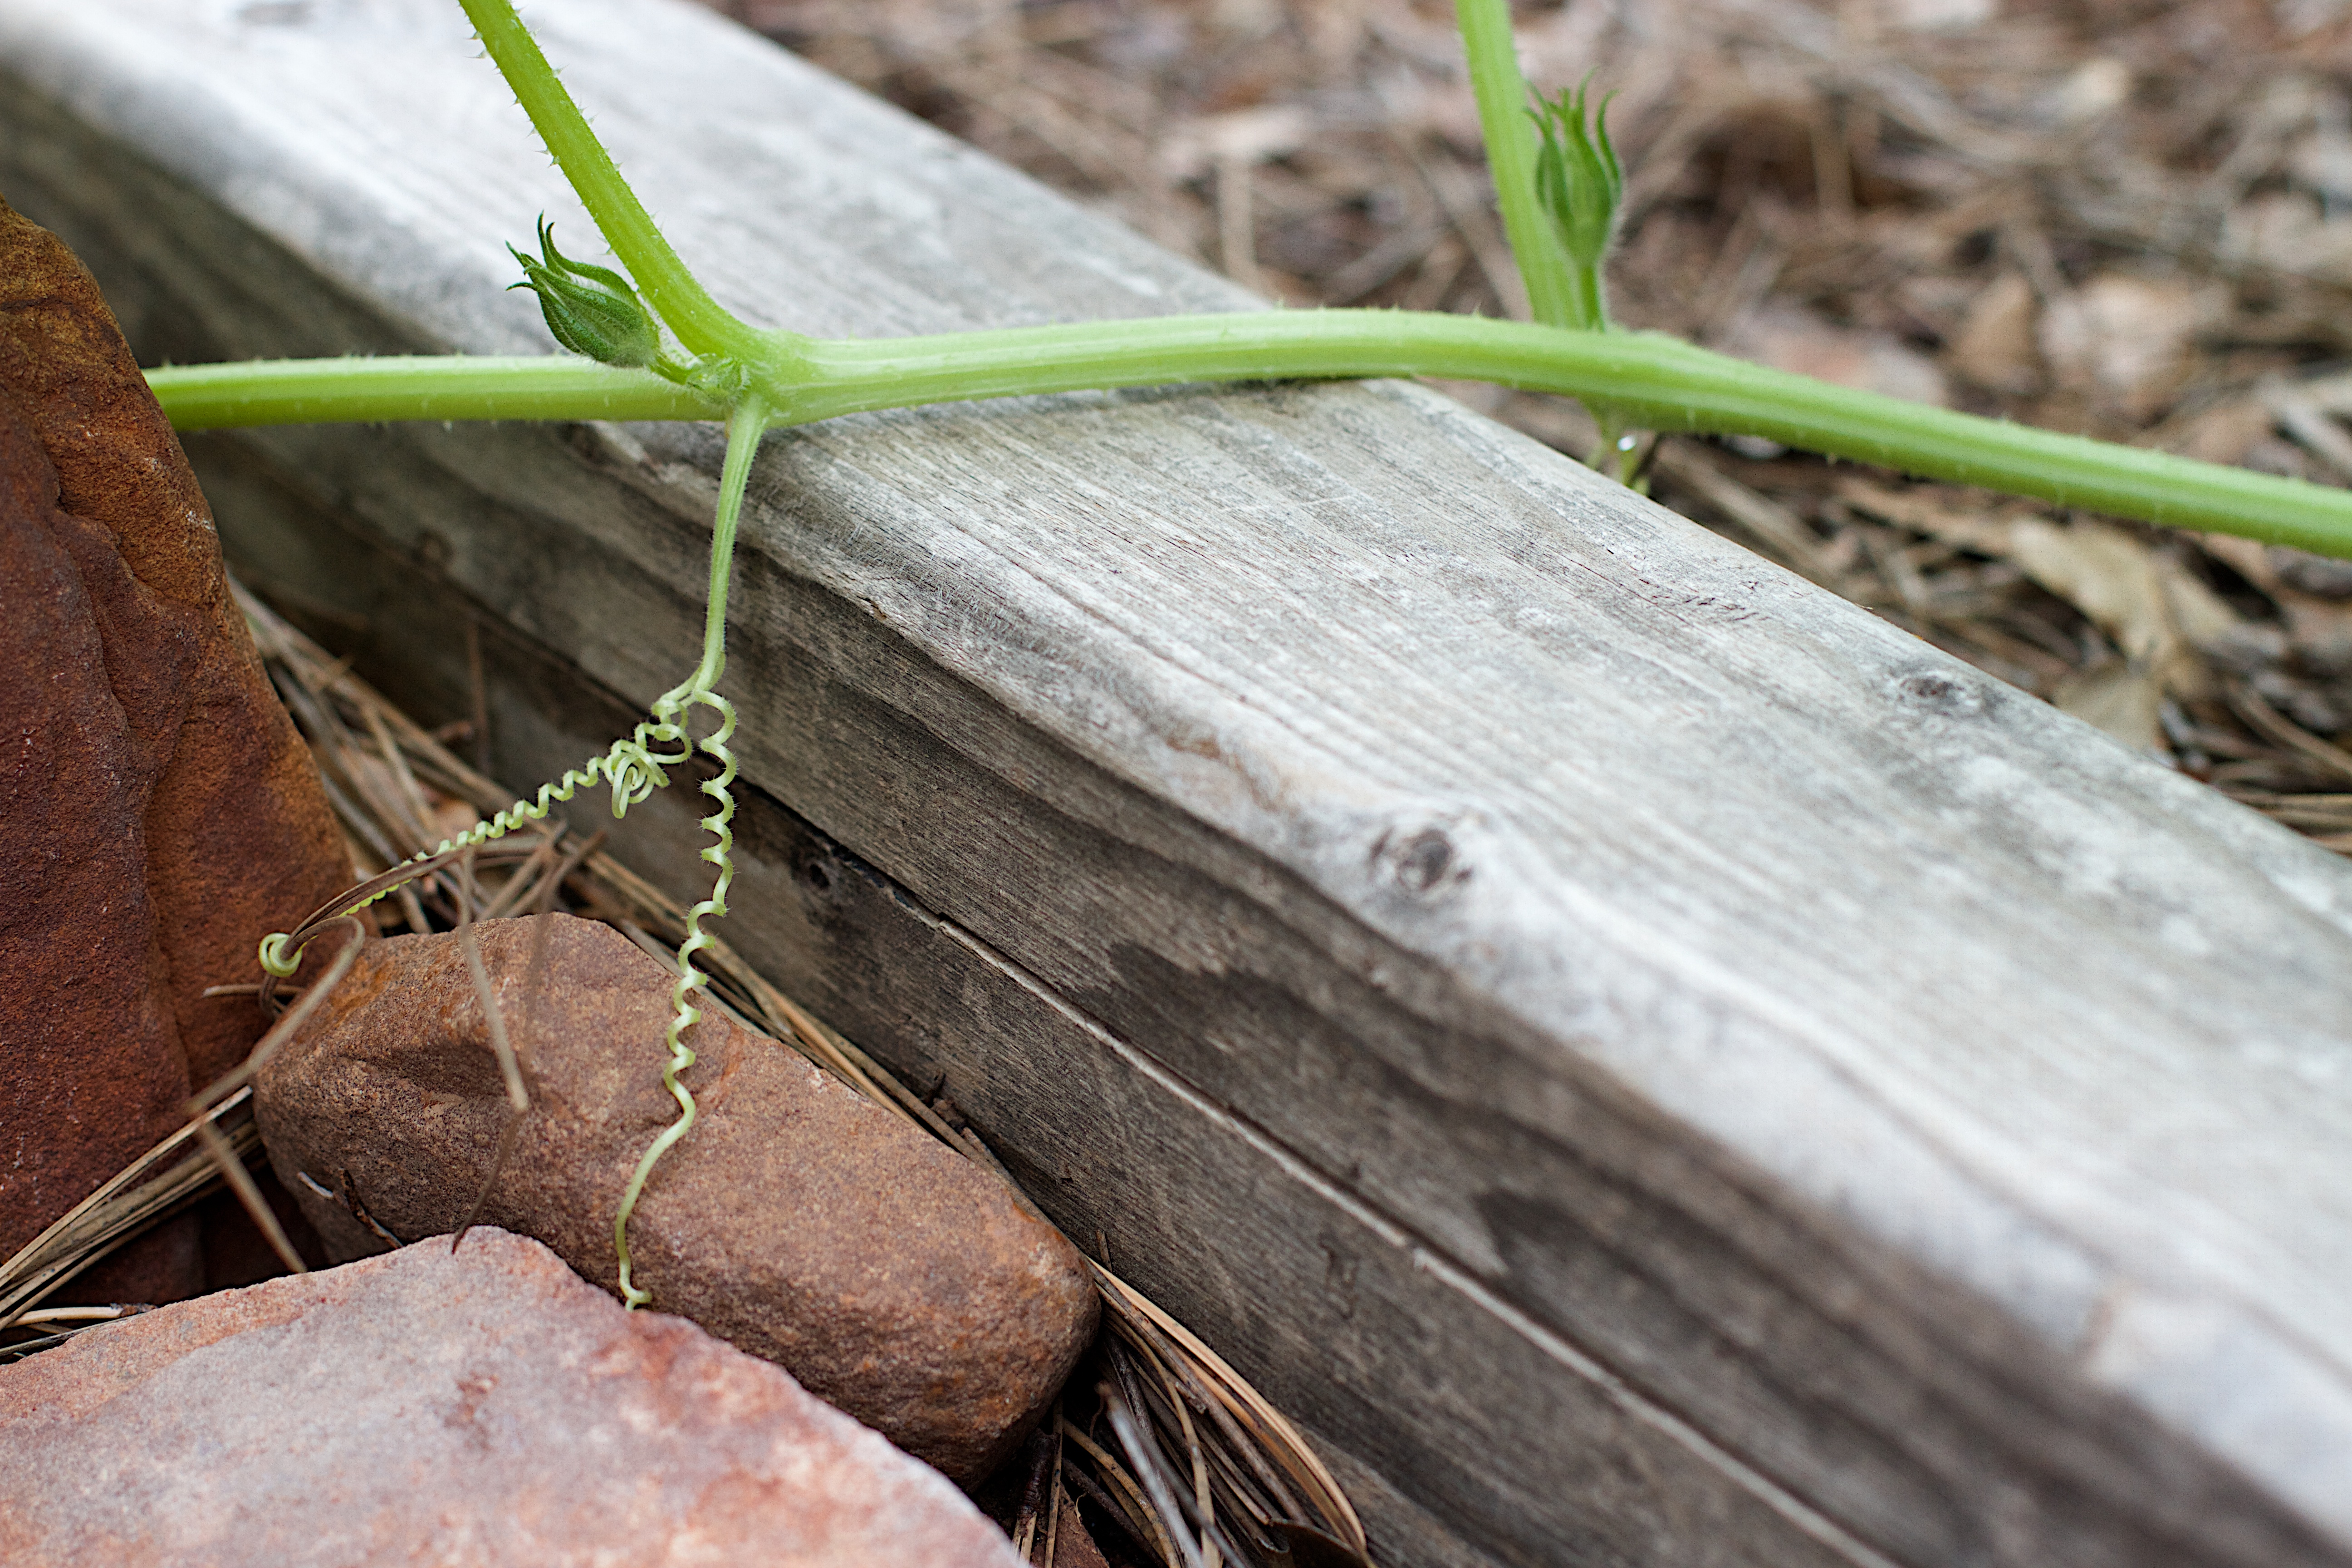
tree, nature, branch, plant, wood, leaf, flower, wildlife, produce, insect, soil, fauna, invertebrate, close up, macro photography, plant stem